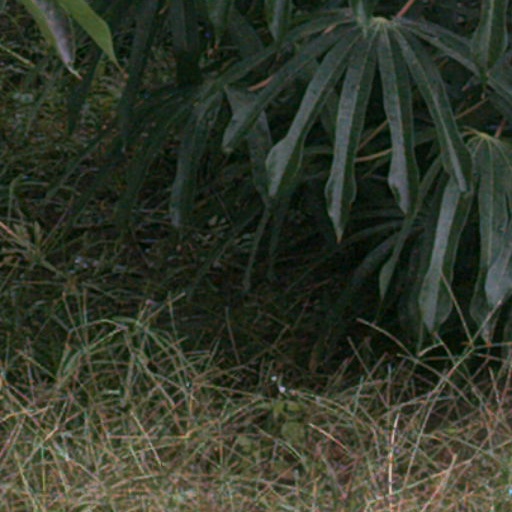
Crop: cassava